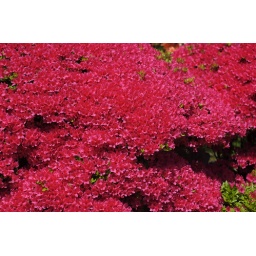
A sea of red flowers that rests on a stone wall in the Gardens.